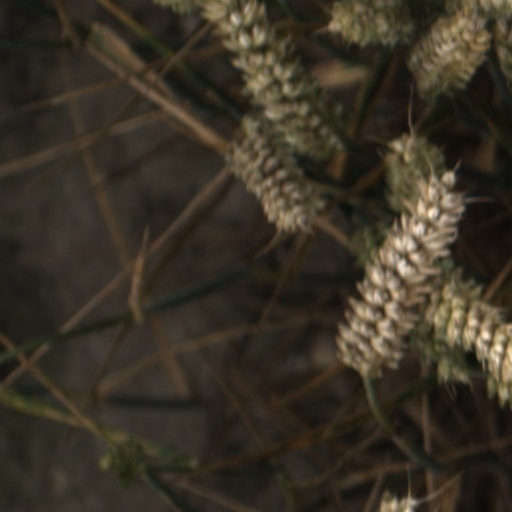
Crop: wheat